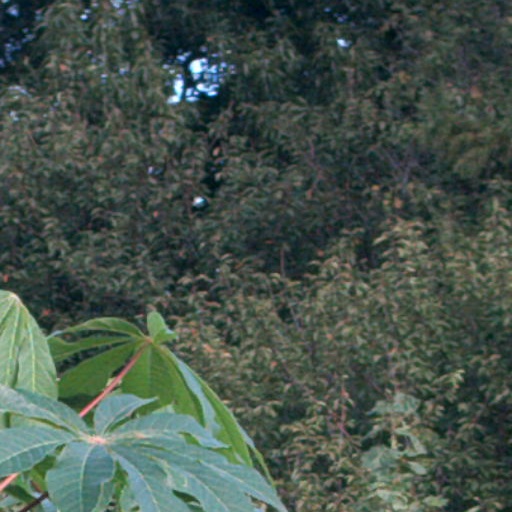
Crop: cassava